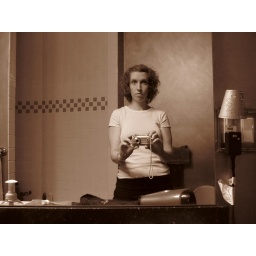
in the mirror - west linn house